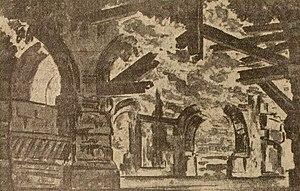
Maquette du décor du 3e acte exécuté par M. René Piot
Un jardin sur l'Oronte est un drame lyrique en quatre actes et huit tableaux, dont Franc-Nohain a tiré le livret du roman éponyme de Maurice Barrès et dont Alfred Bachelet a composé la musique. Il fut créé dans des décors et des costumes de René Piot exécutés par Mouveau, Solatgès et Mathieu, avec une chorégraphie de Léo Staats et l'orchestre dirigé par Philippe Gaubert, le 7 novembre 1932 à l'opéra Garnier, à Paris.